History of Venezuela (1908–1958)

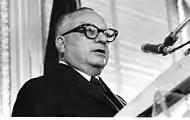
Rómulo Betancourt

"El Trienio Adeco" was a three-year period in Venezuelan history, from 1945 to 1948, under the government of the popular party Democratic Action ("Accion Democratica", its adherents "adecos"). The party gained office via the 1945 Venezuelan coup d'état against President Isaías Medina Angarita, and held the first democratic elections in Venezuelan history. The 1947 Venezuelan general election saw Democratic Action formally elected to office, but it was removed from office shortly after in the 1948 Venezuelan coup d'état.